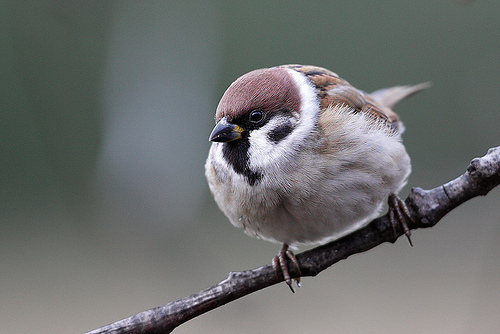
this fat little bird has a light colored breast and a chestnut brown head.
this bird has a light burgundy crown, black face, black throat, white over its nape, and white and light brown covering its breast and belly.
the small round bird has a brown head and a white collar with a short black beak.
this is a white bird with a brown crown and a black bill
this bird has a grey breast, a brown wing, a purple head and a black beak.
this bird has a brown crown with a short, pointed beak, black throat and cheek patch, brown wings and tan belly.
this bird has a reddish brown crown, a black patch on its eye and mouth, and grey and white on its chest.
this bird is white with brown and has a very short beak.
small bird with dark brown crown, beak is small and black, nape is white, breast, belly and abdomen are light brown.
this bird is white with brown and has a very short beak.
Species: Tree Sparrow